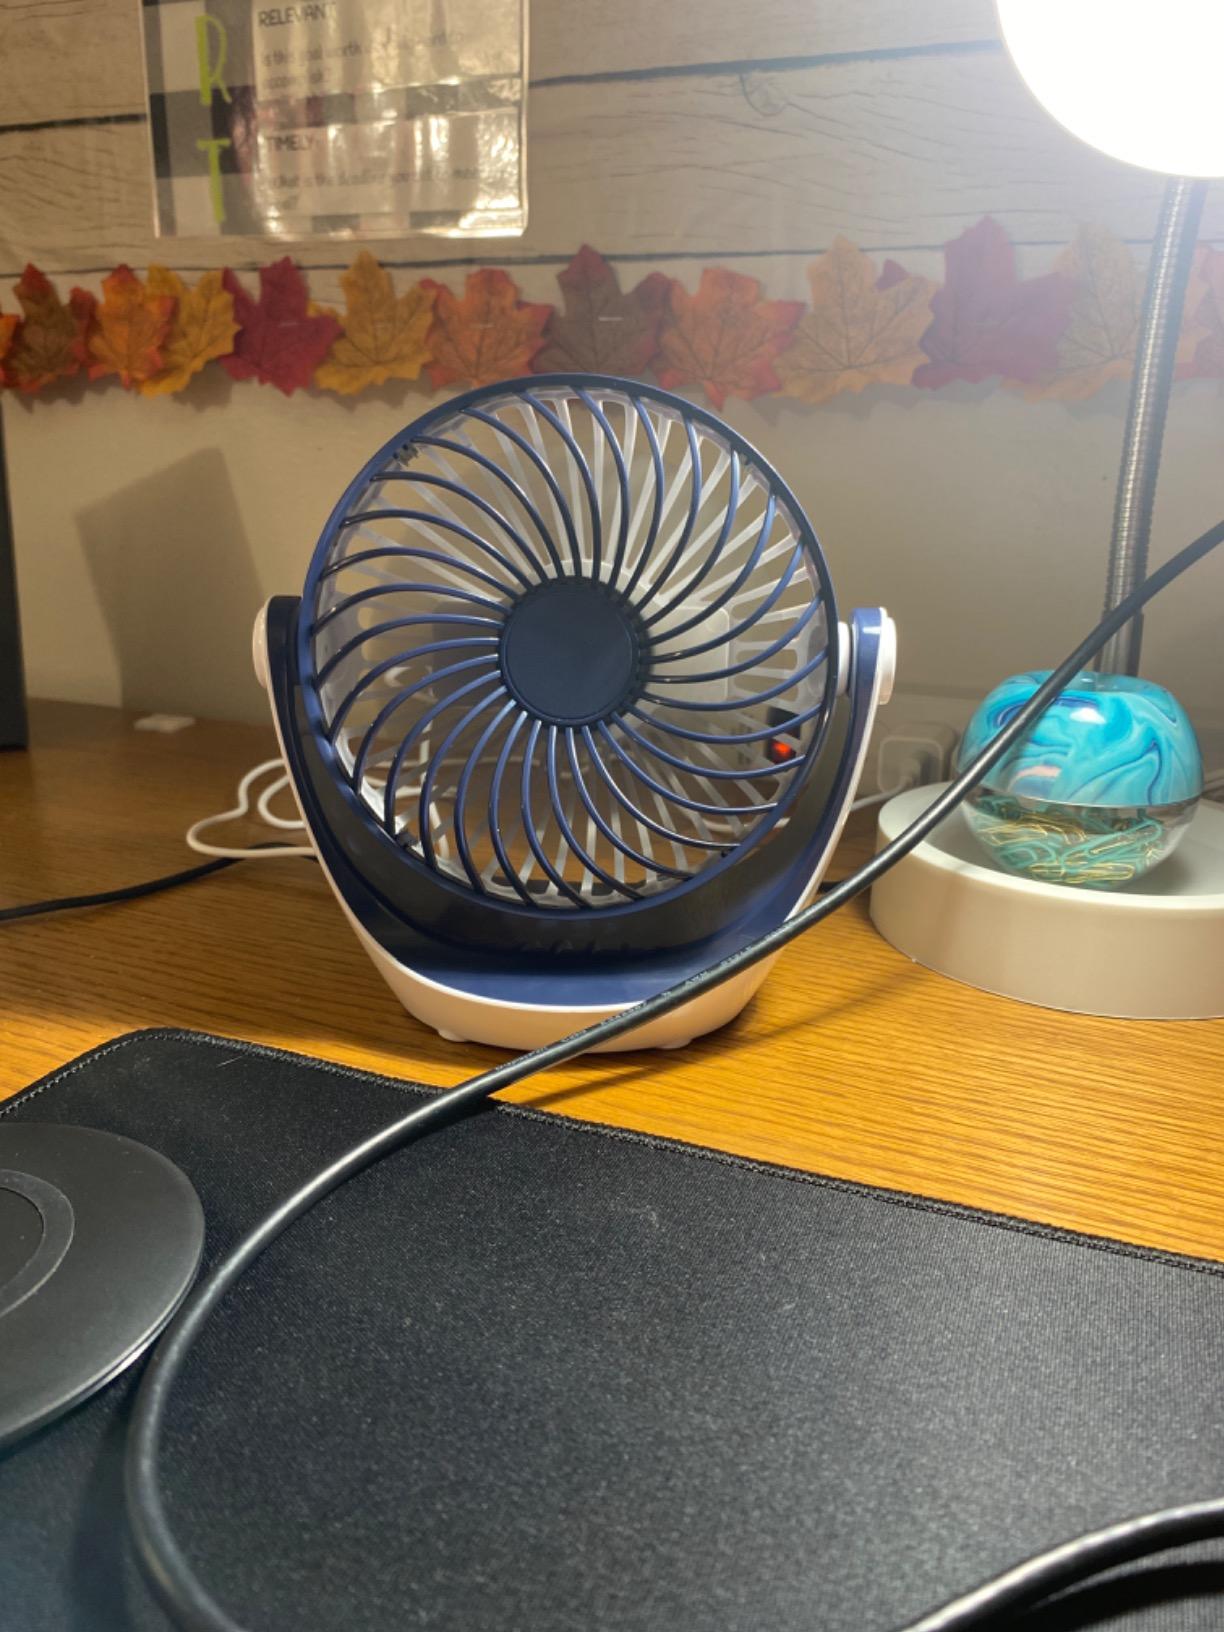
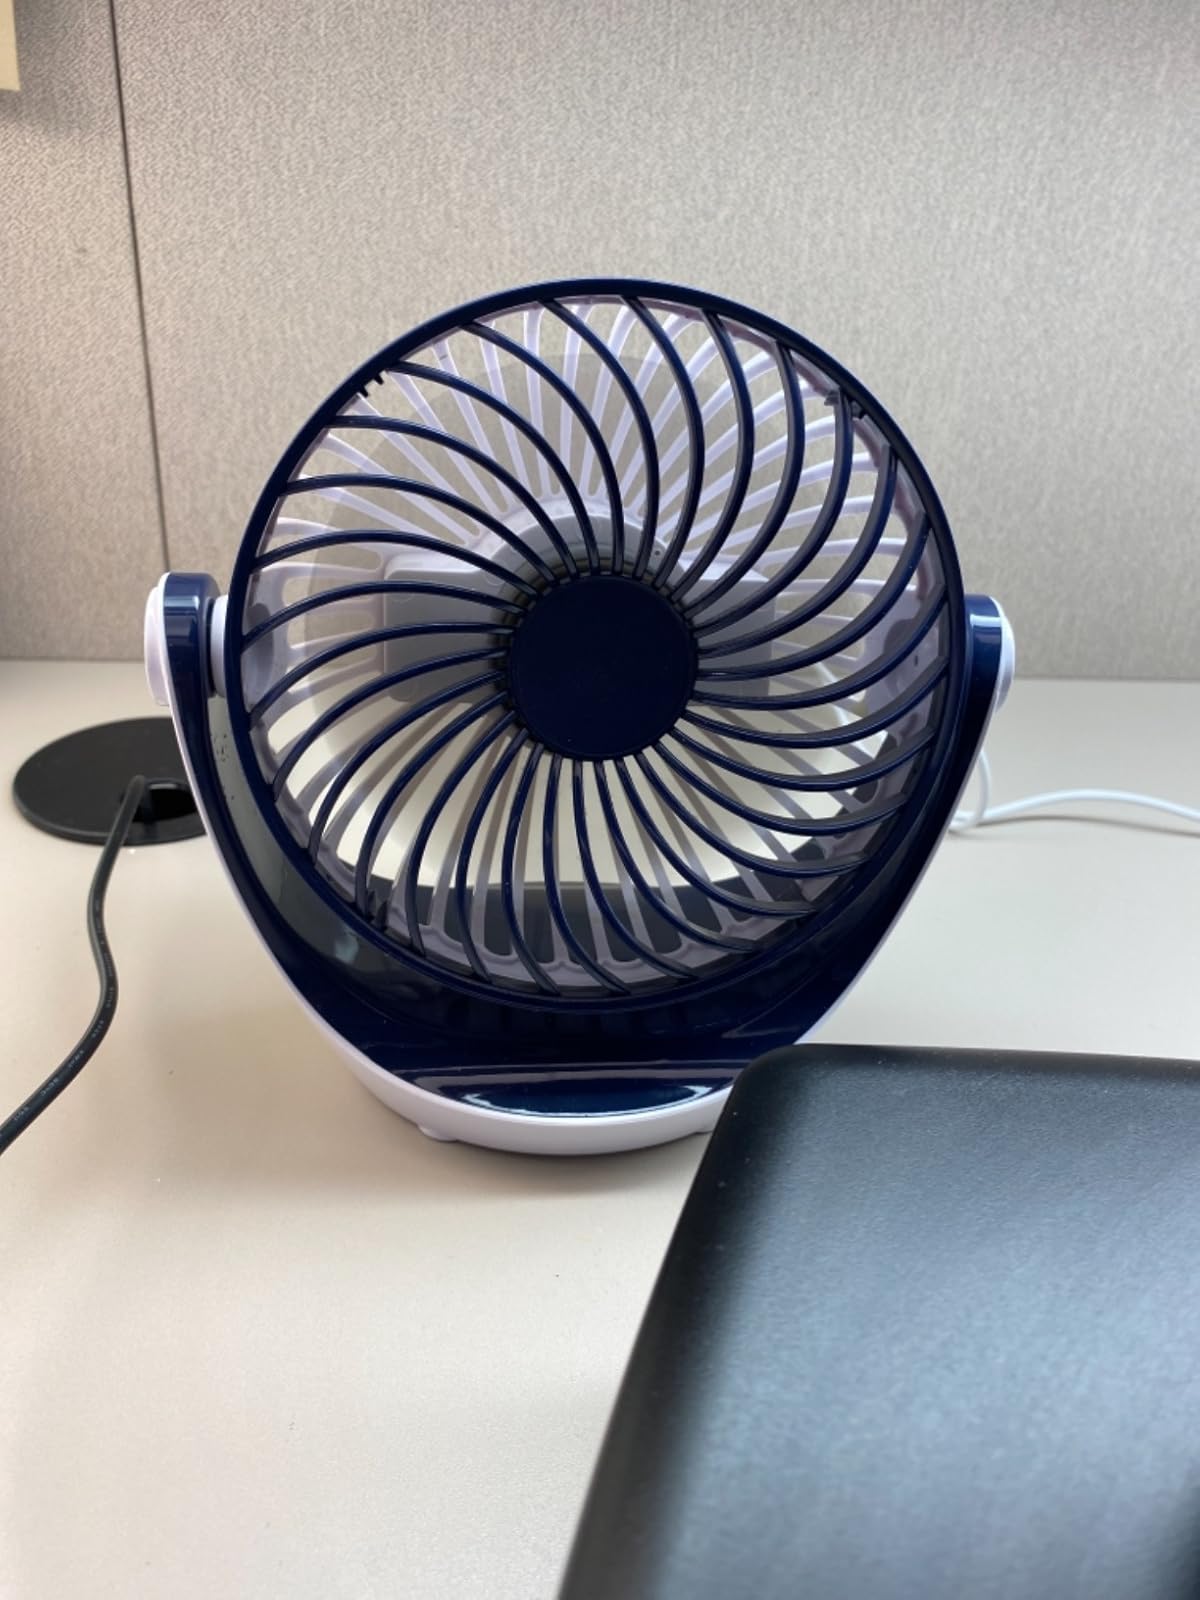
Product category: fan
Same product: yes